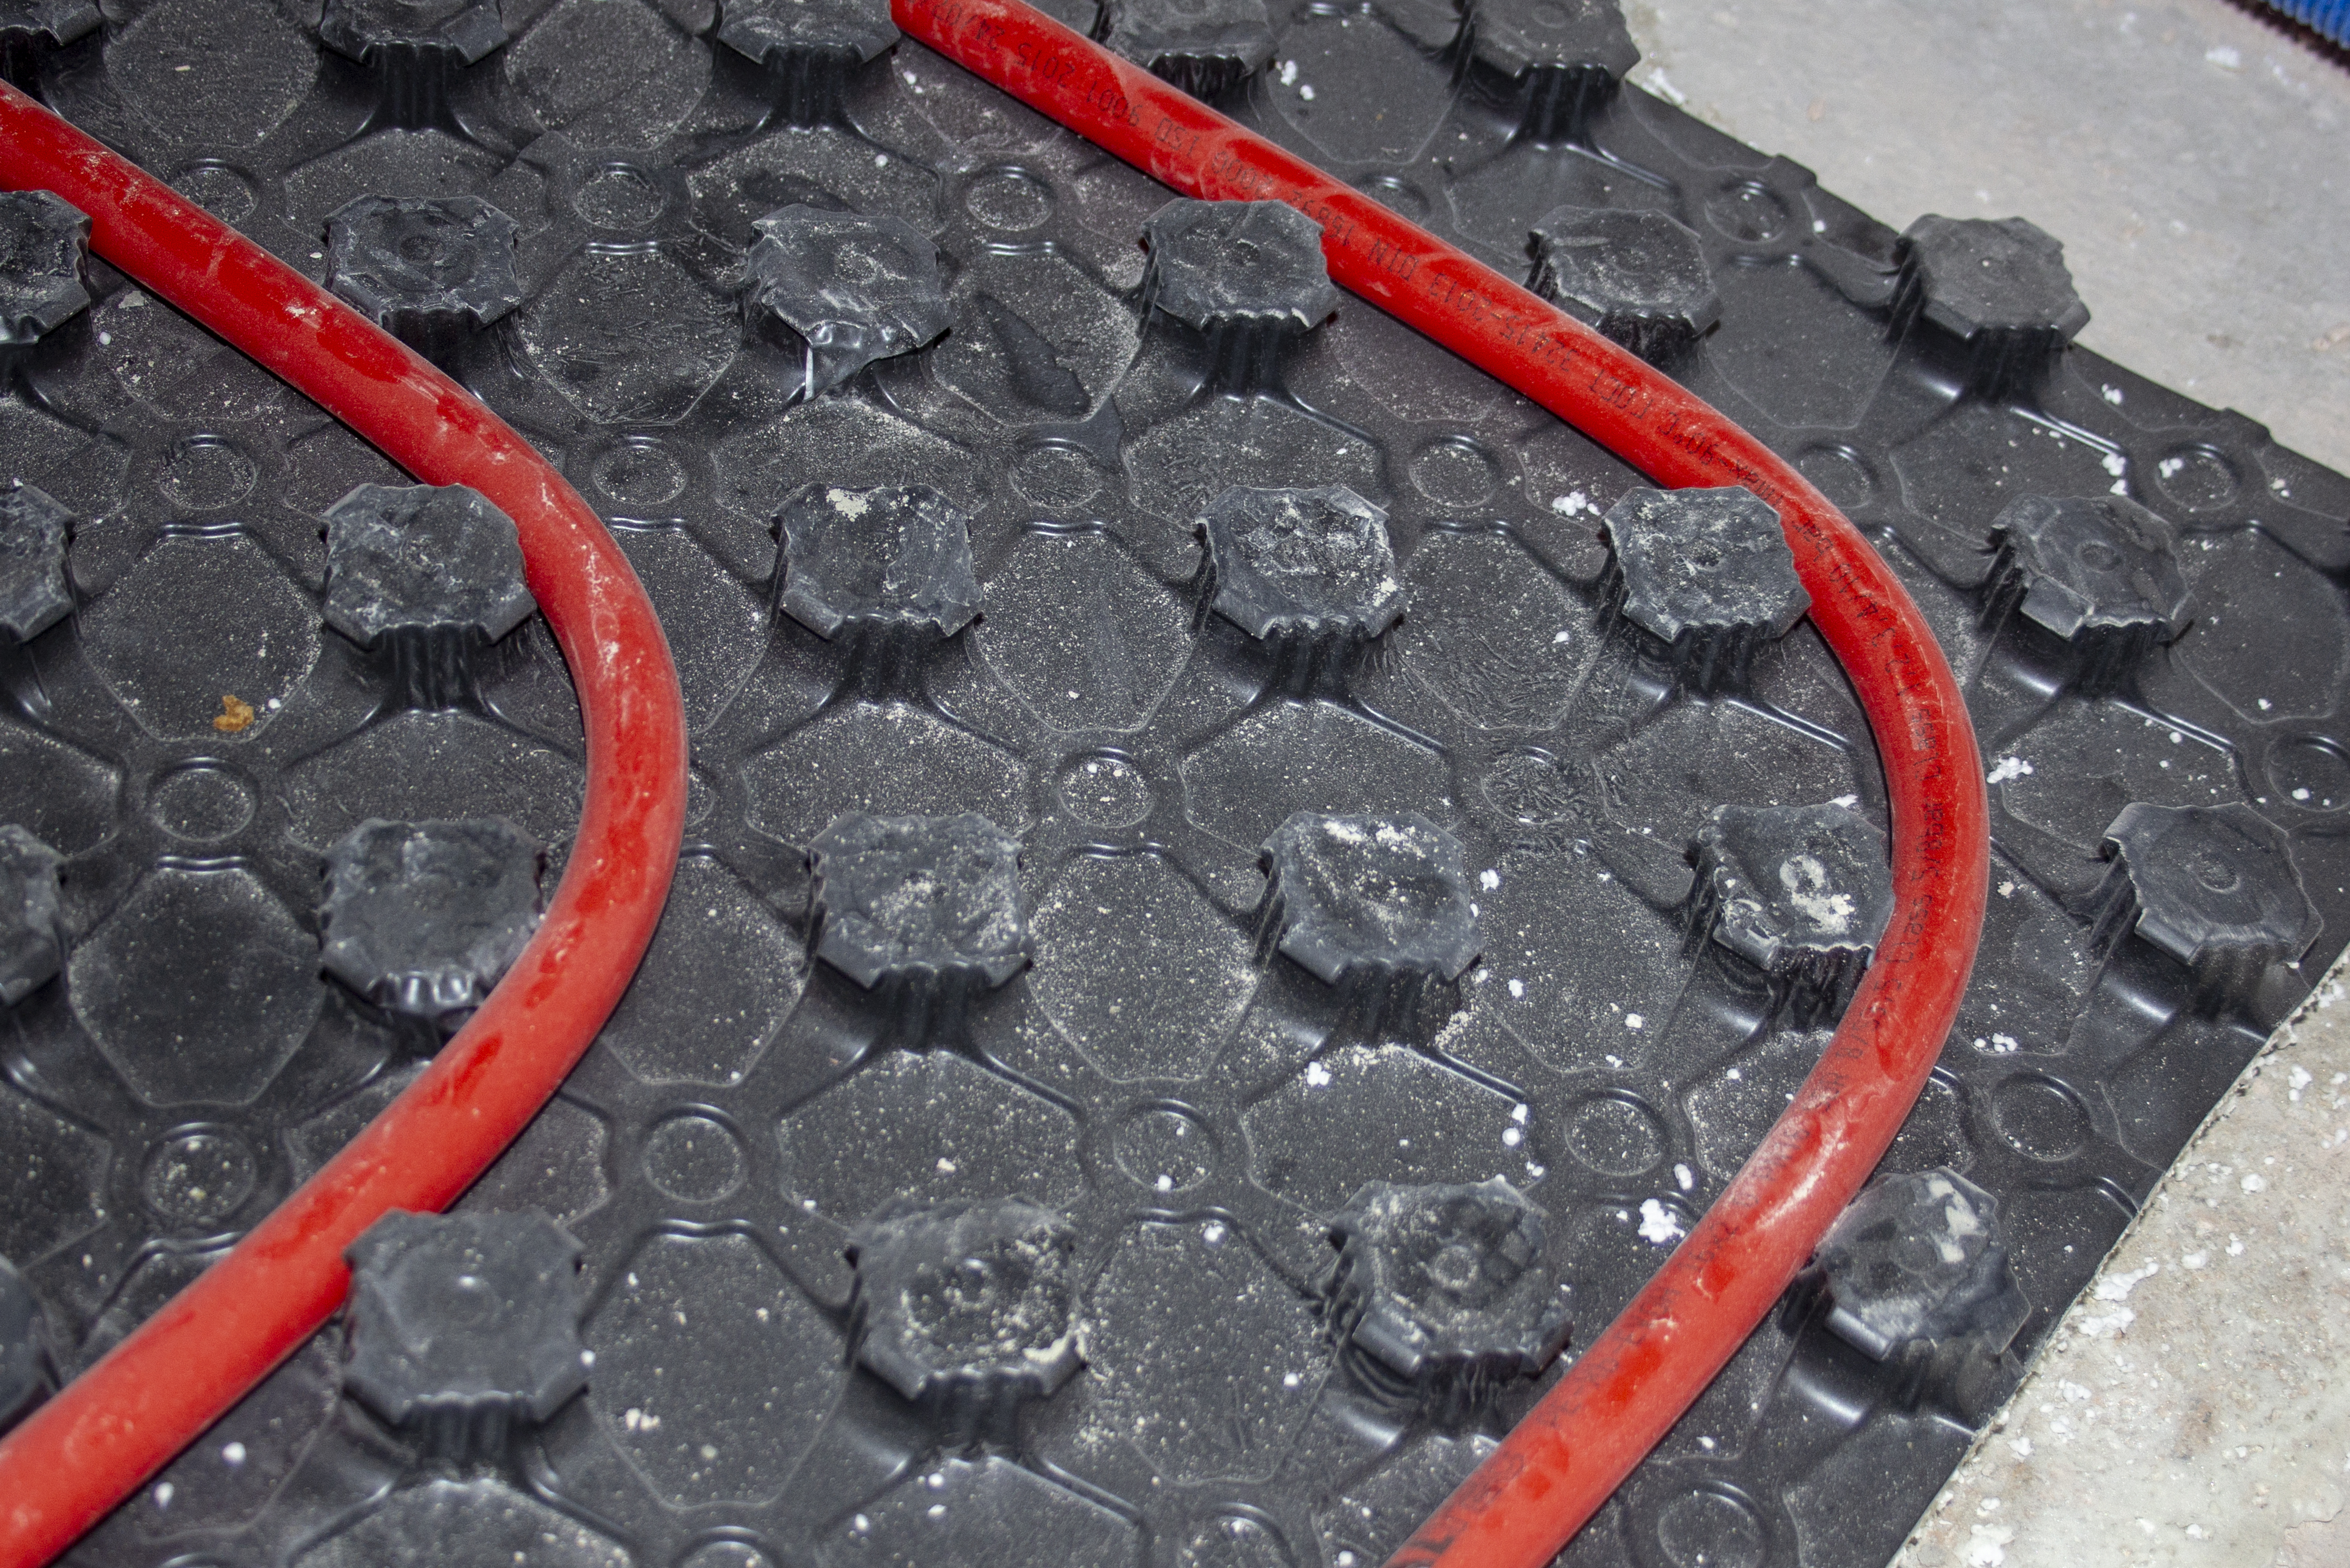
pipes, heating, floor heating, automotive tire, road surface, asphalt, grey, bumper, automotive wheel system, auto part, font, concrete, wire, metal, soil, rim, road, tar, carmine, tread, bicycle part, circle, automotive exterior, pattern, bottle cap, synthetic rubber